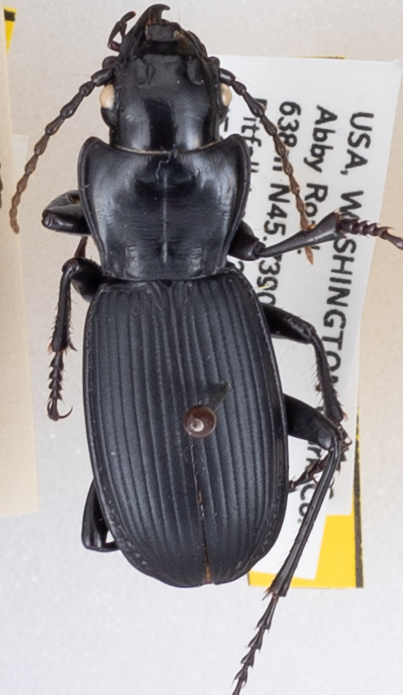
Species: Pterostichus lama
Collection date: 2019-05-28
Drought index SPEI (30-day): -1.28
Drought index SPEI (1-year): -2.09
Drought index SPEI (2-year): -2.09